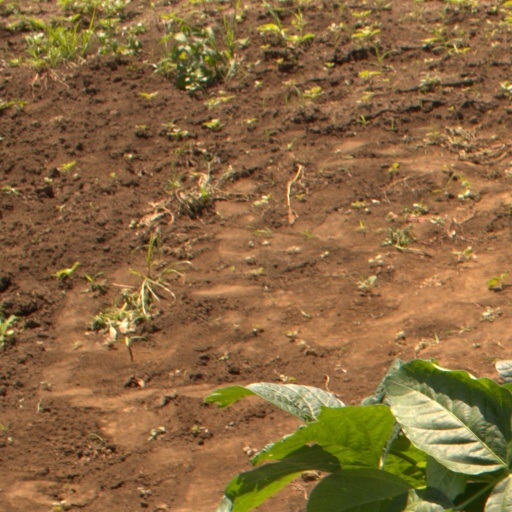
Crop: soybean